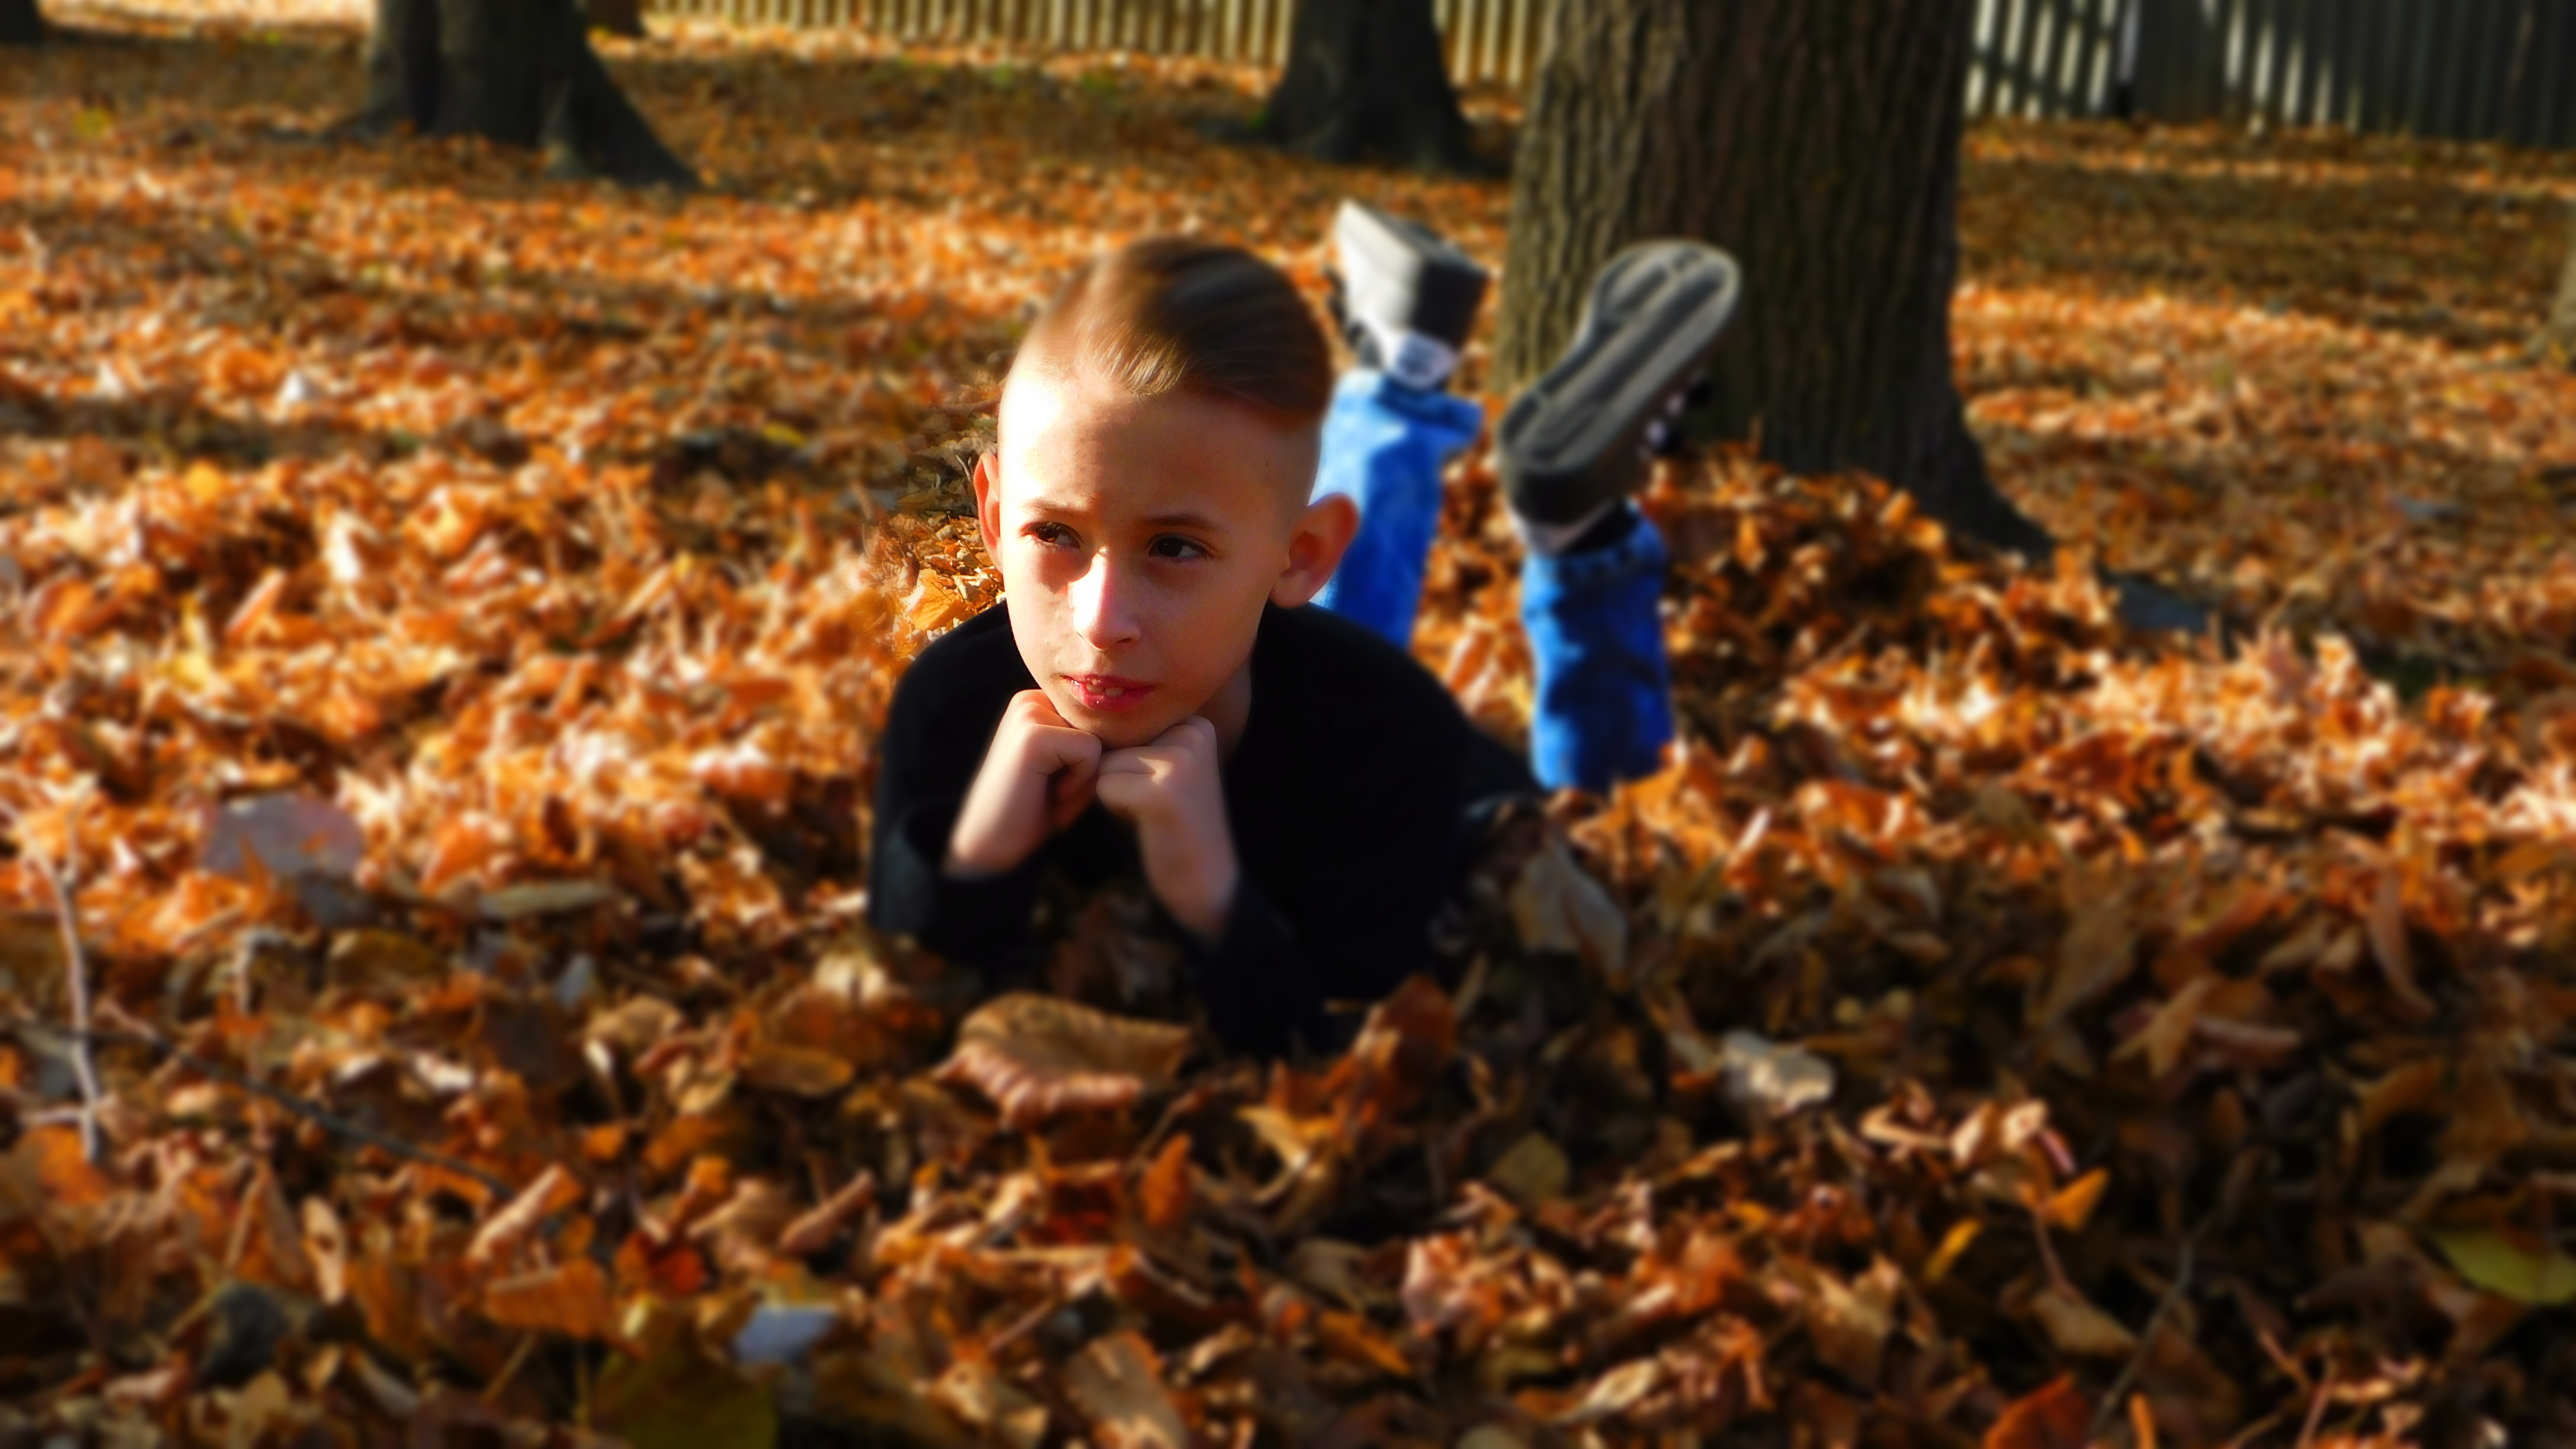
model, leaf, People in nature, autumn, deciduous, tree, child, sunlight, woodland, plant, photography, toddler, smile